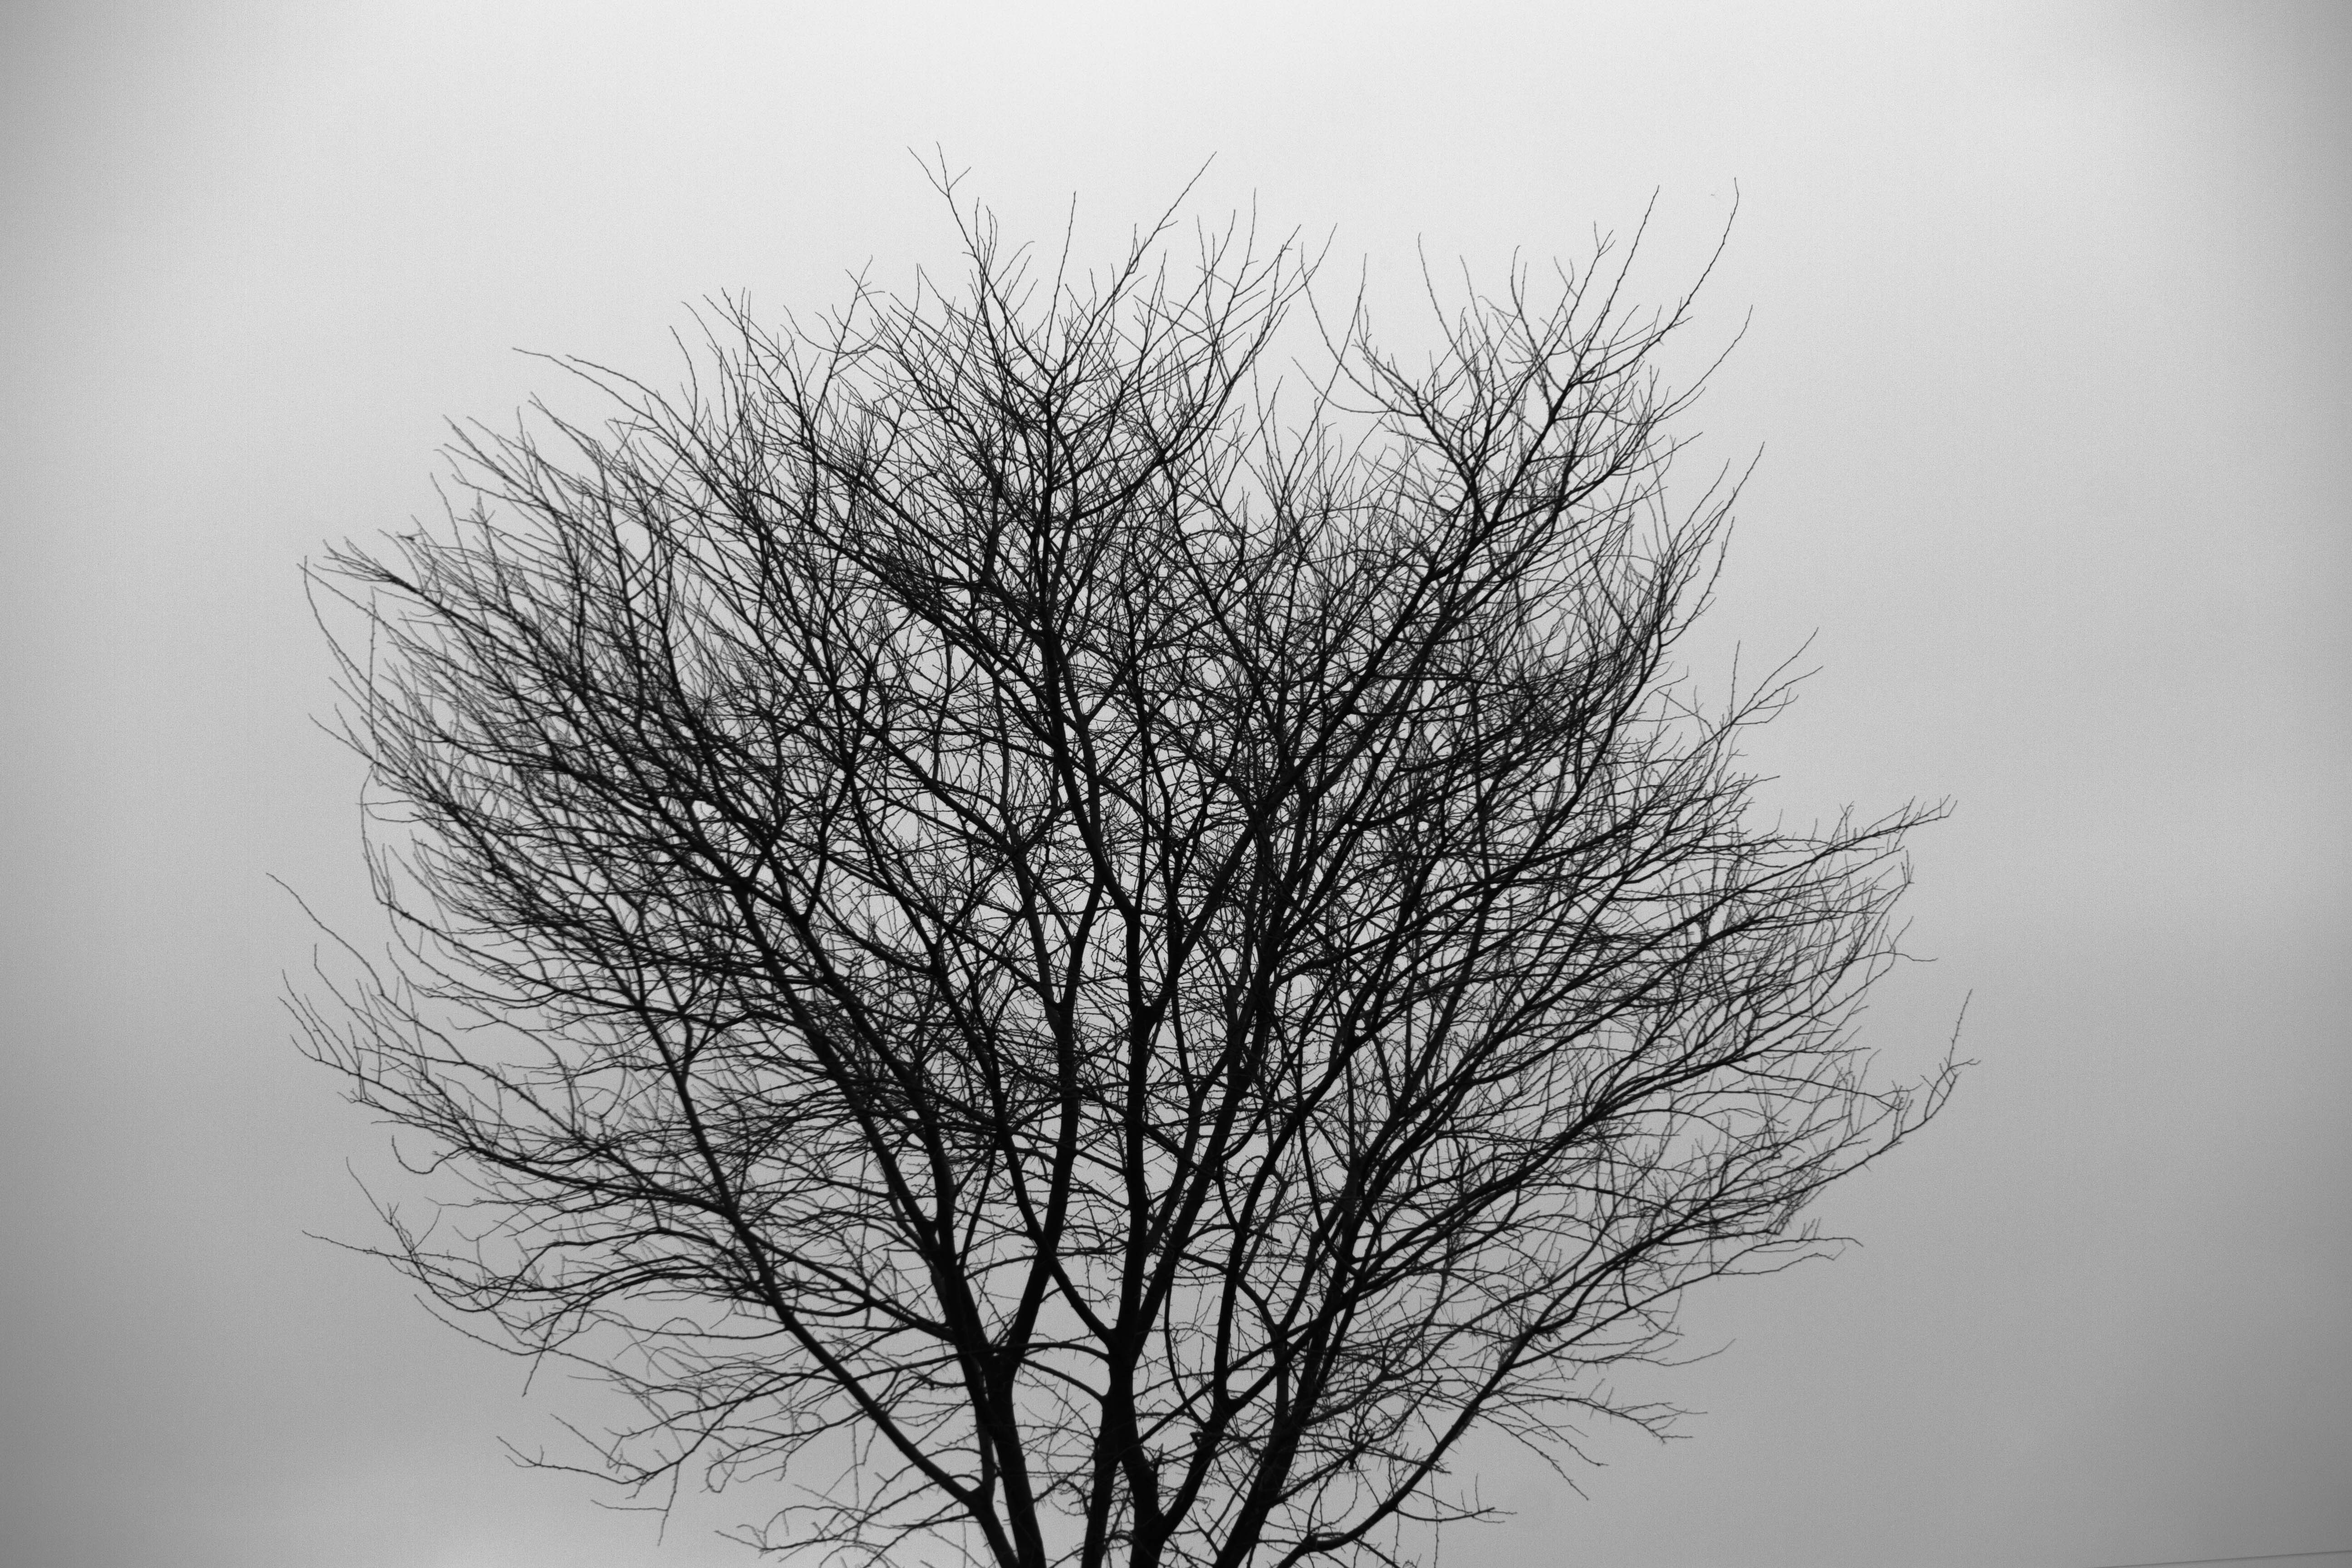
tree, nature, forest, branch, silhouette, winter, black and white, plant, sky, fog, mist, white, alone, dark, weather, black, monochrome, lonely, twig, tree silhouette, monochrome photography, atmospheric phenomenon, woody plant